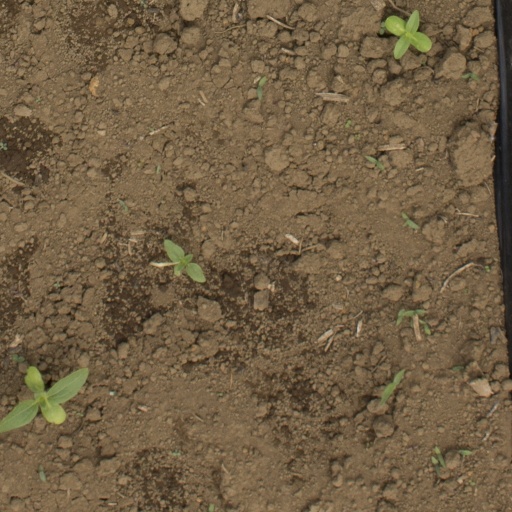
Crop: Jerusalem artichoke